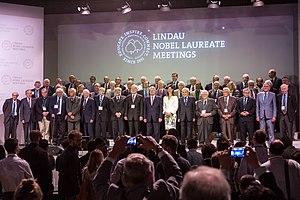
Les rencontres des lauréats du prix Nobel à Lindau sont des conférences scientifiques annuelles qui ont lieu, depuis 1951, dans la ville de Lindau sur le lac de Constance. Leur objectif est de réunir des lauréats du prix Nobel et de jeunes chercheurs, pour favoriser les échanges scientifiques au-delà des générations et des cultures.